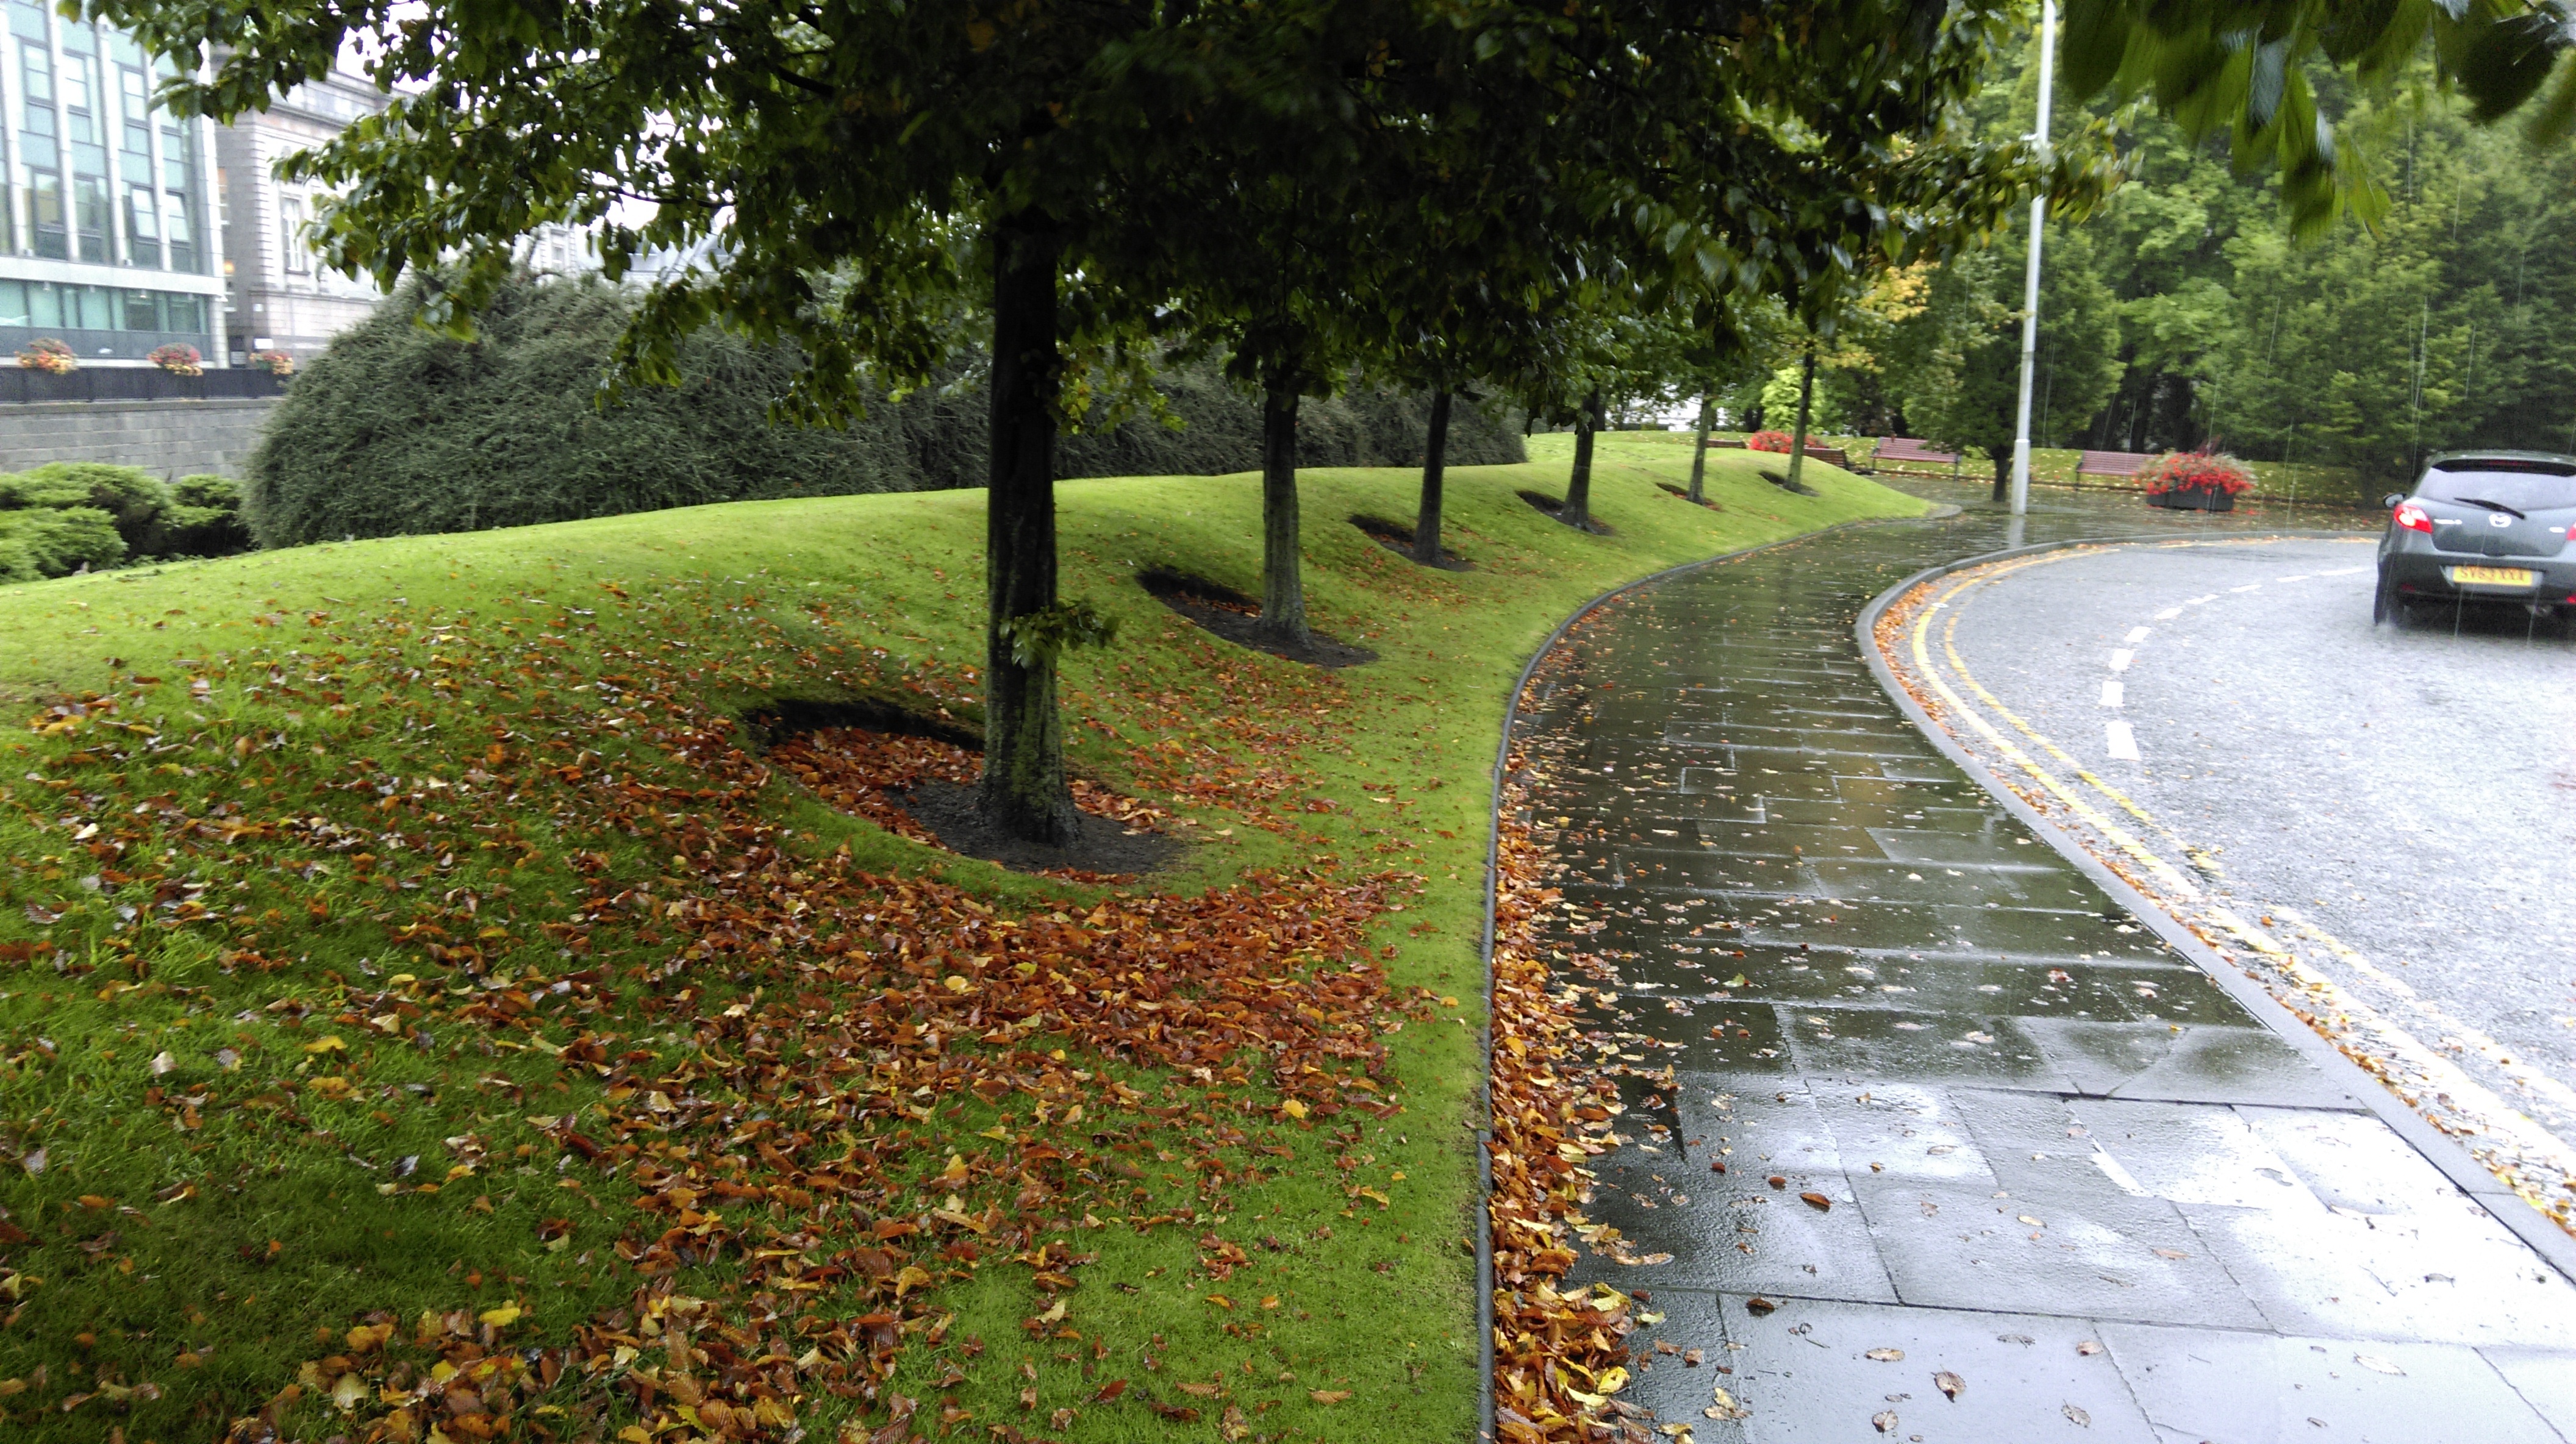
tree, grass, road, lawn, sidewalk, asphalt, walkway, park, garden, lane, waterway, shrub, yard, driveway, road surface, residential area